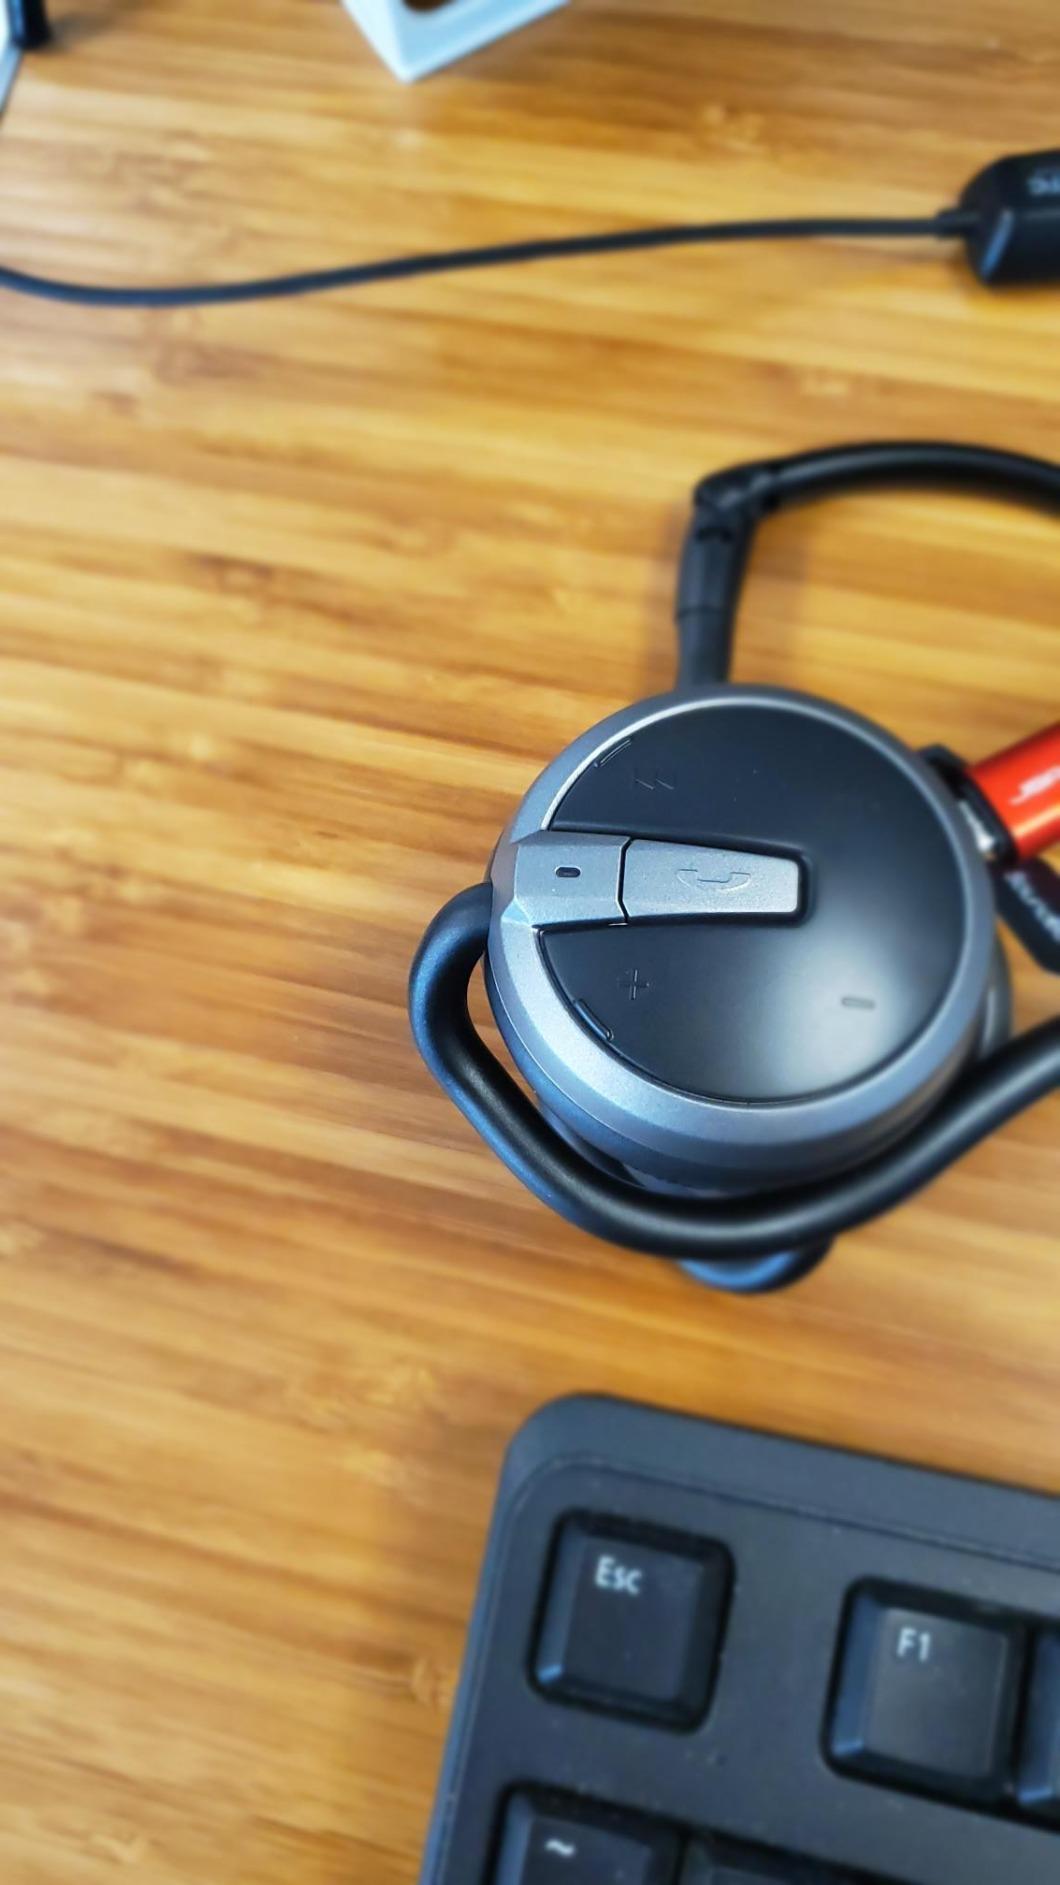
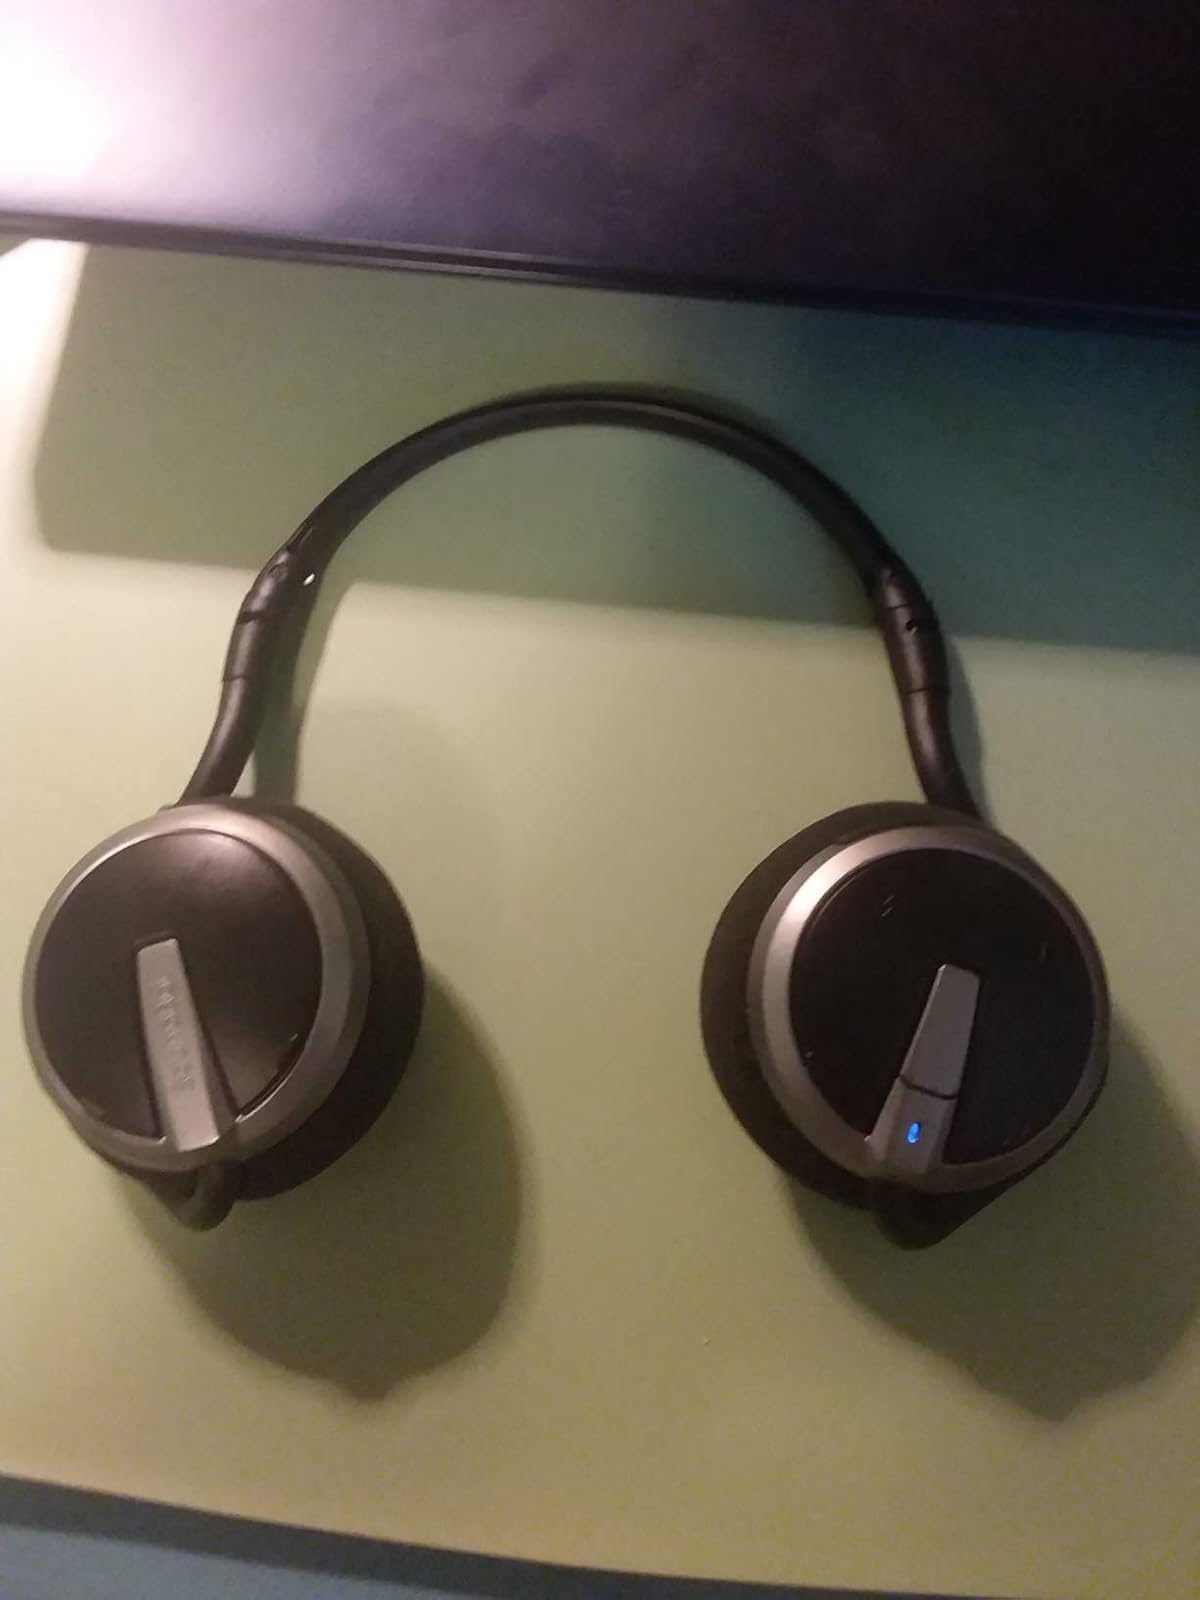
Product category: headphones
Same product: yes